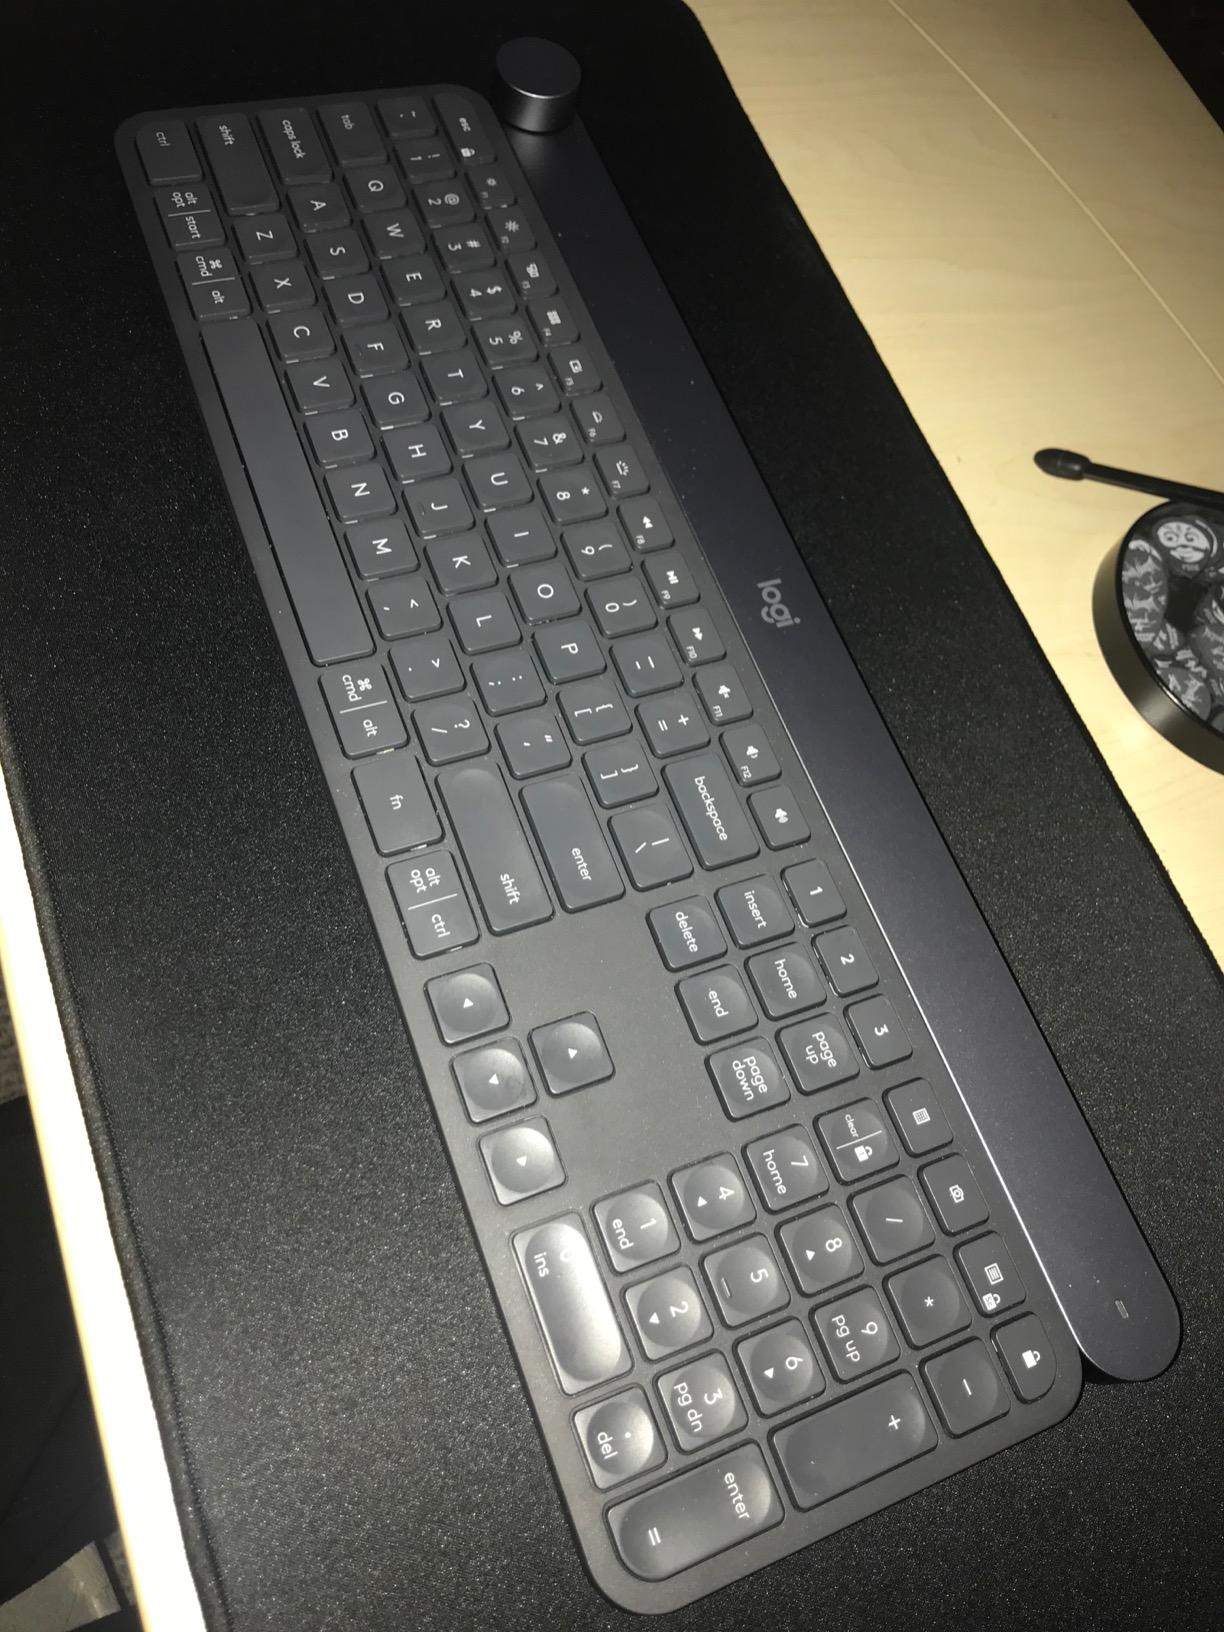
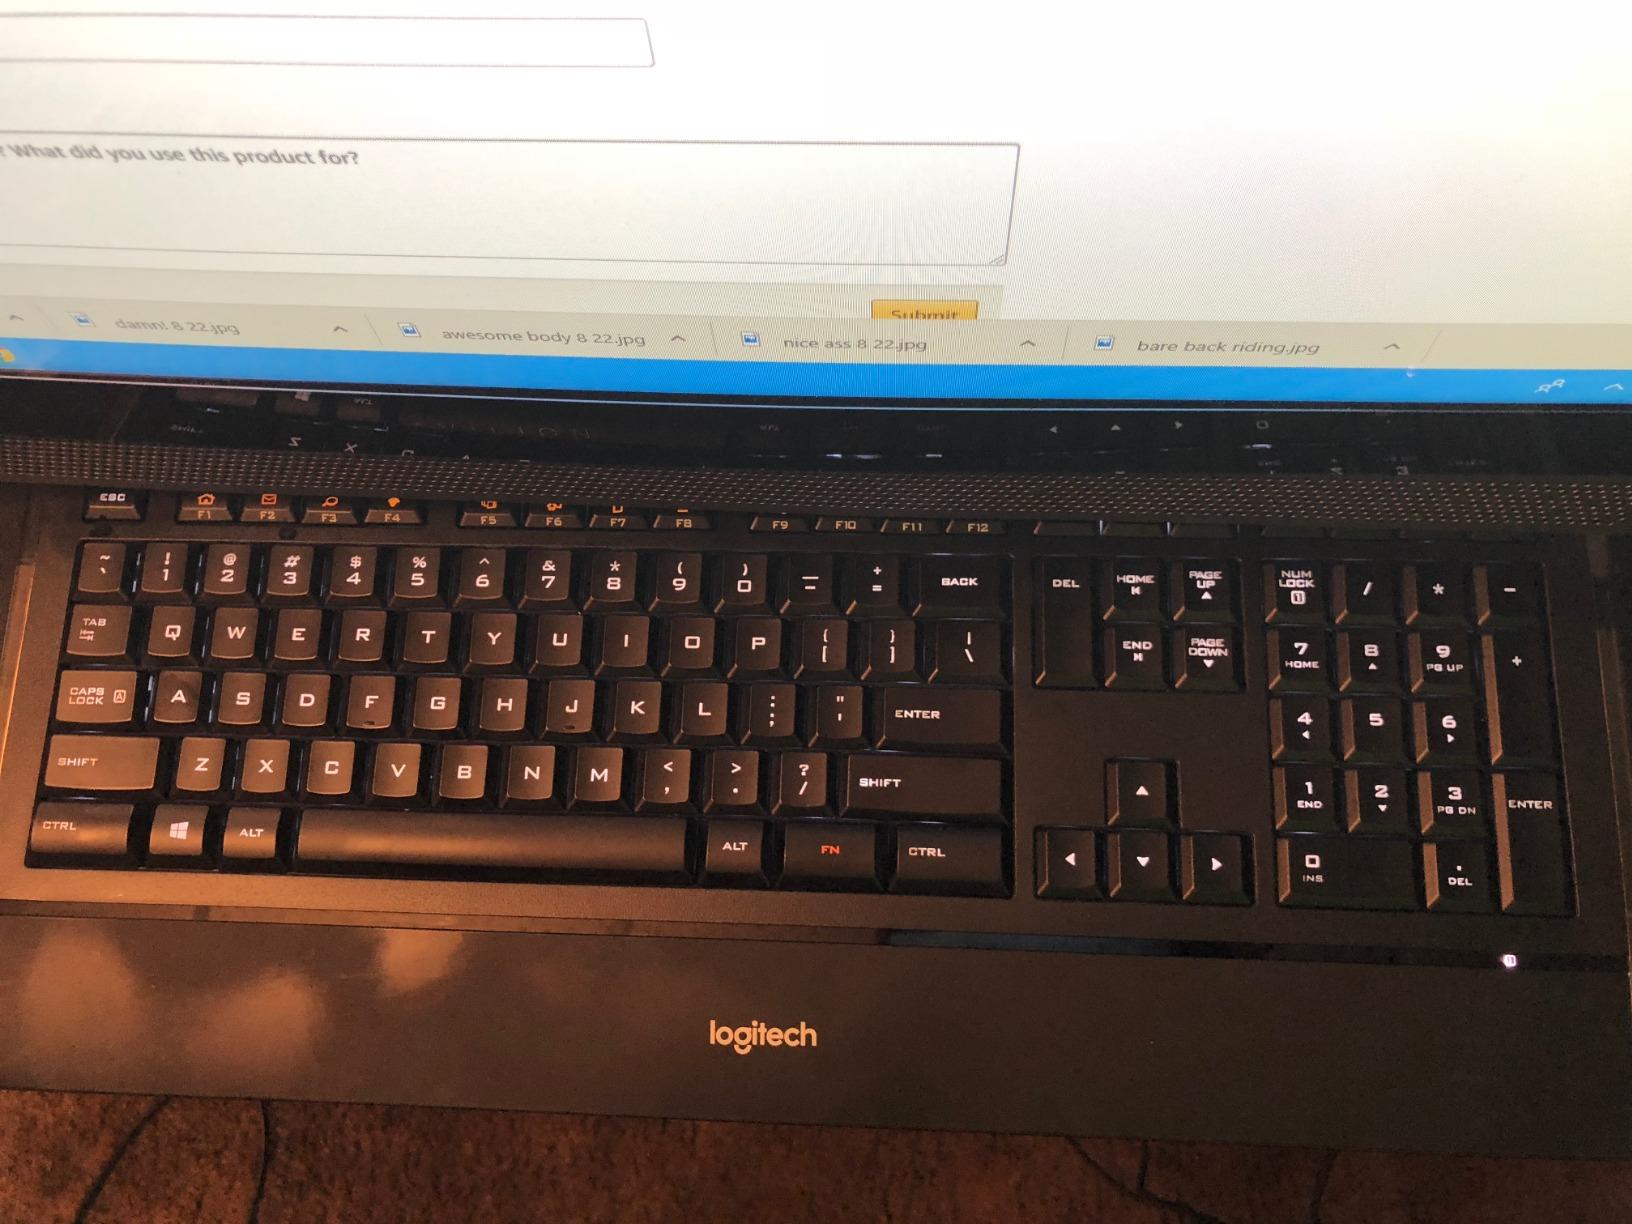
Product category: keyboard
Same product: no